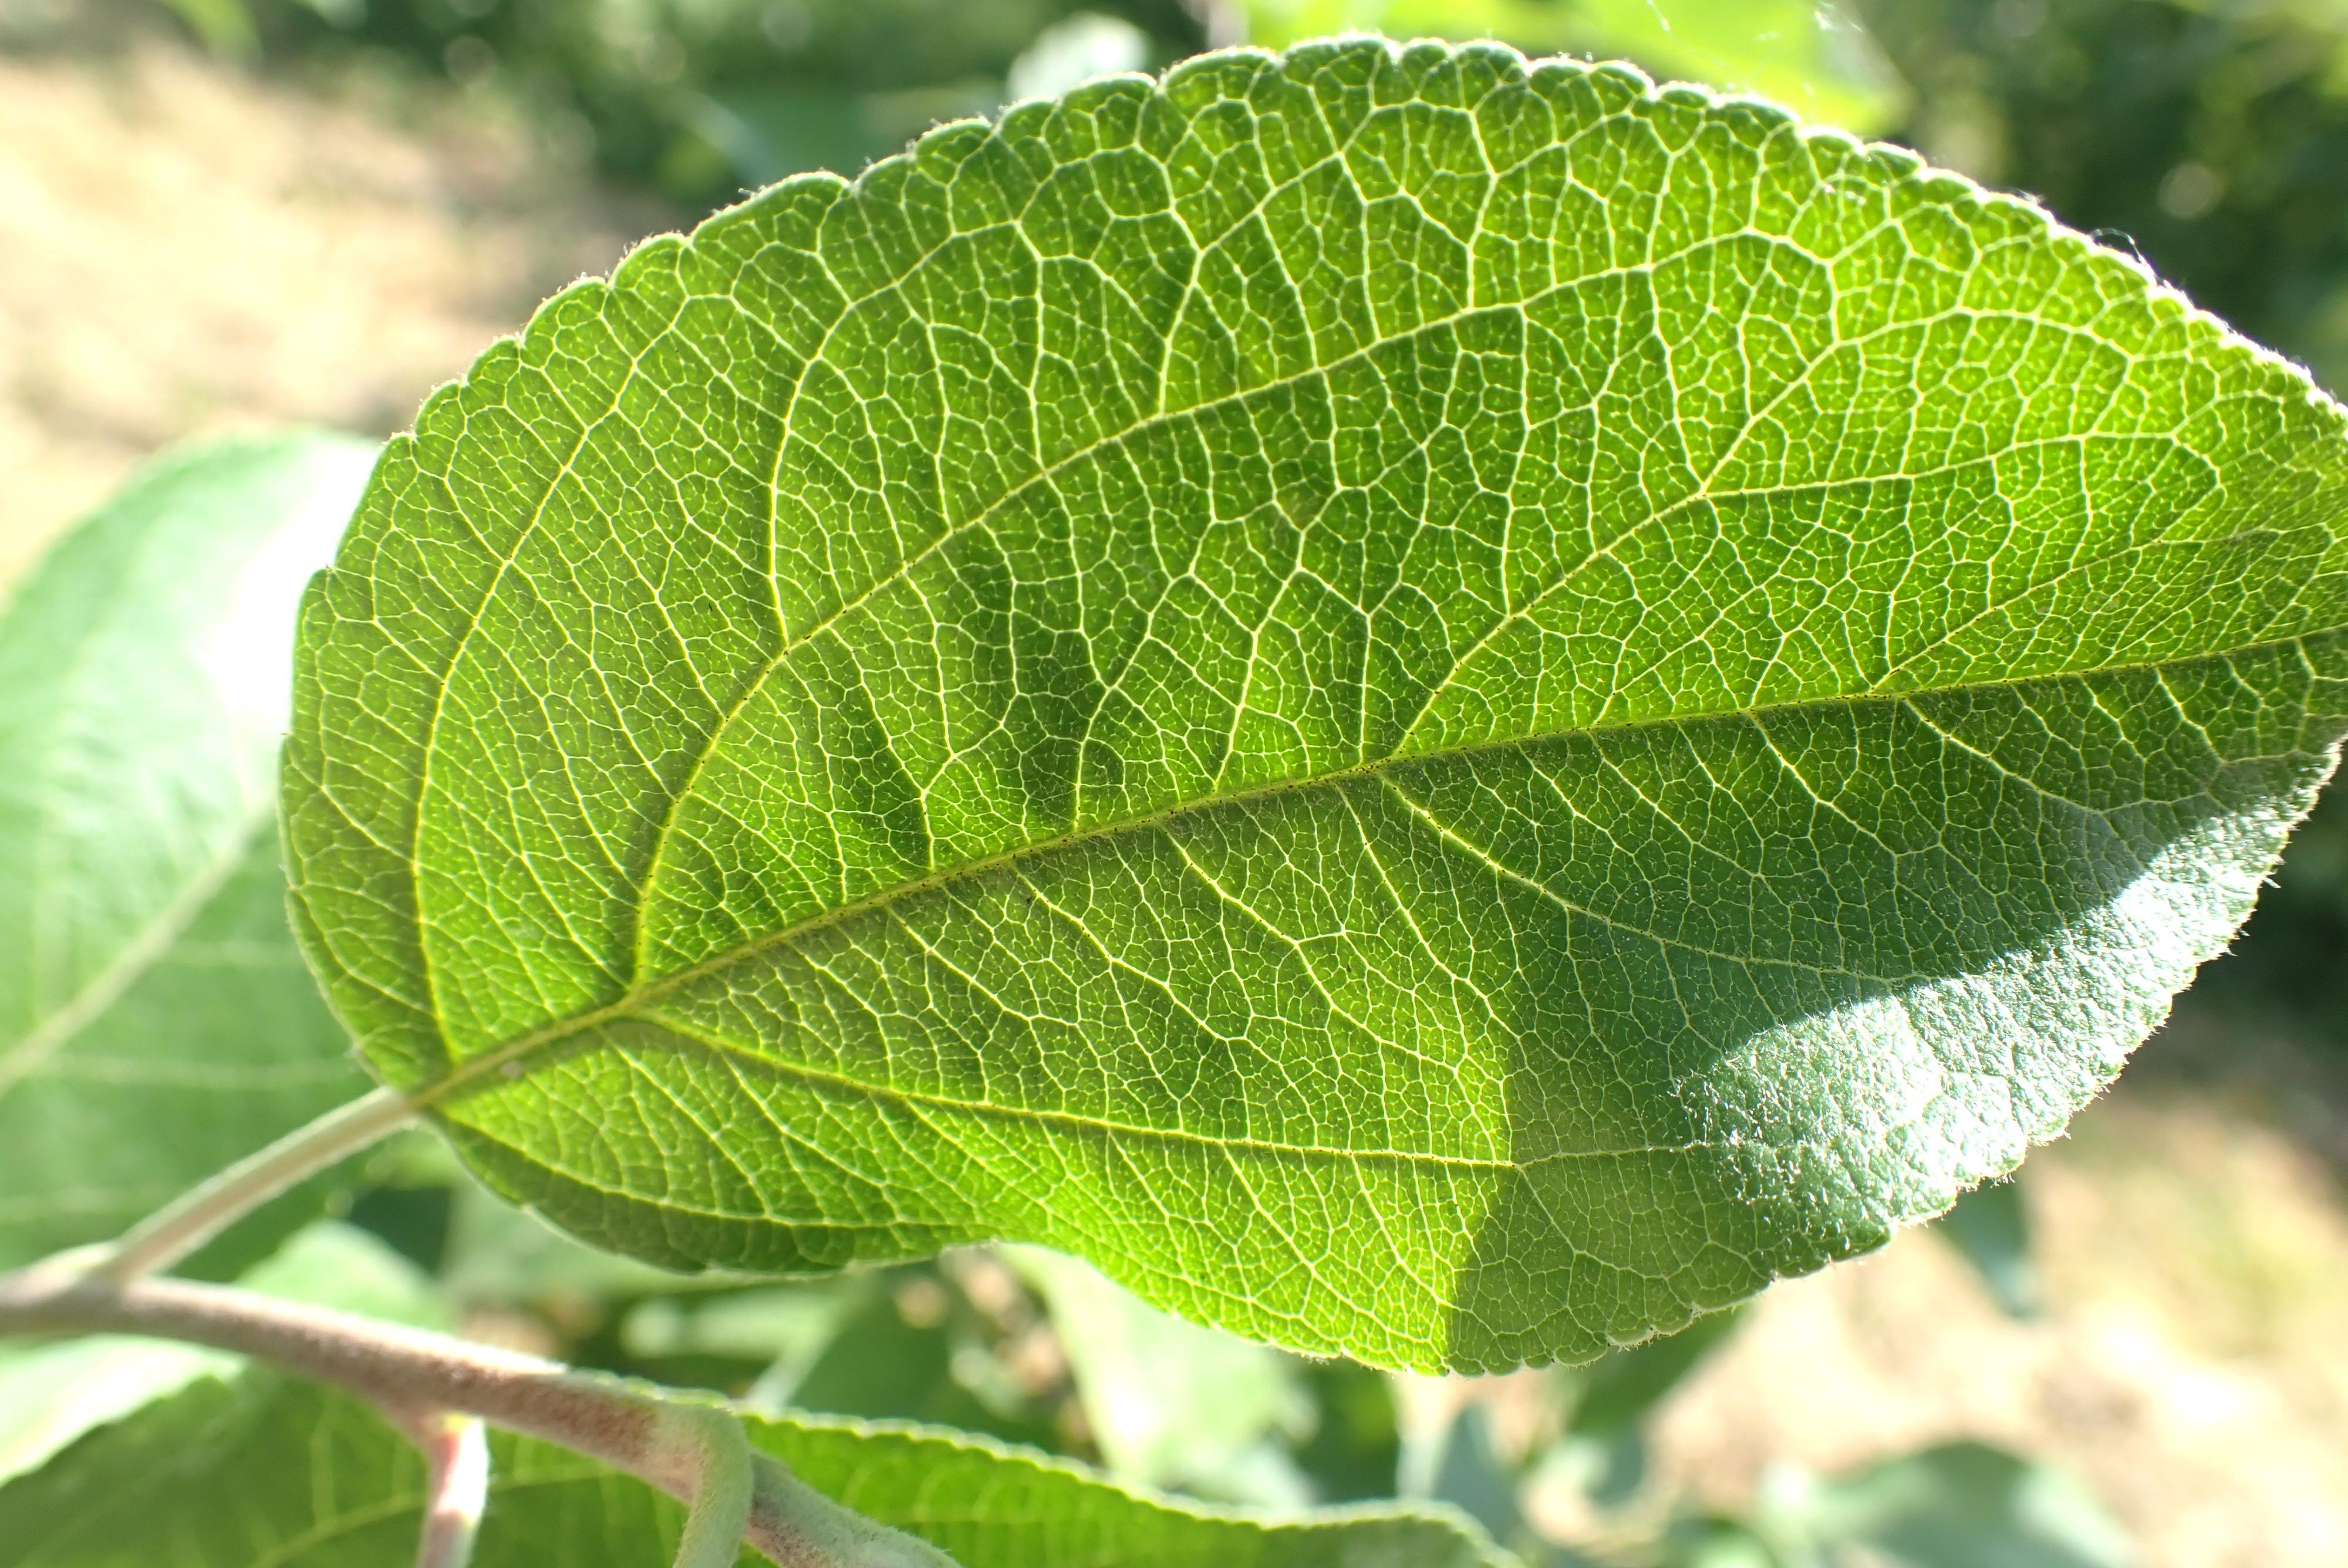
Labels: healthy